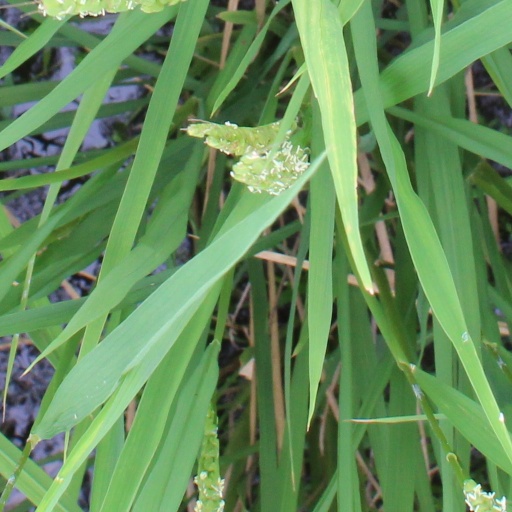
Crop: rice